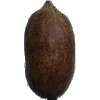
Label: Nut Pecan 1